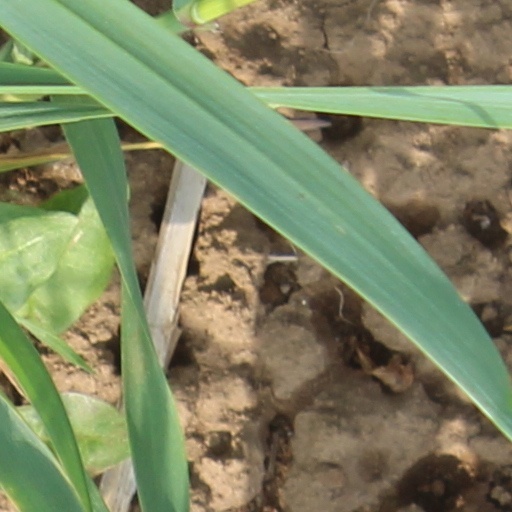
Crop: wheat